Hurricane Dolores (2015)

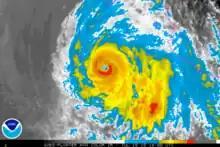
Infrared imagery of Hurricane Dolores right after peak intensity

Dolores attained hurricane status at 21:00 UTC on July 13 as it turned westward away from the Mexican coastline, with a ragged eye developing alongside more convective banding. As wind shear northwest of the storm began relaxing, spiraling bands began developing over the western portion of the storm's center. Dolores continued to gradually organize and intensify, though dry air entrainments briefly halted intensification. However, soon afterward, at 00:00 UTC on July 15, Dolores rapidly intensified into a Category 2 hurricane, with the eye becoming more apparent on satellite imagery and very cold cloud tops developing near the center of circulation. Six hours later, Dolores peaked as a Category 4 hurricane with winds of 130 mph (215 km/h) and a minimum pressure of 946 mbar (hPa; 27.94 inHg). Dolores became the earliest occurrence of the third Category 4 hurricane in the Pacific basin, overcoming Hurricane Frank, which became a Category 4 hurricane on July 17, 1992.